Europae Archaeologiae Consilium

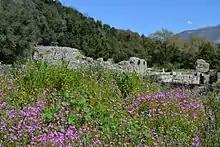
Theatre in Butrint (Albania), Setting for the 2013 General Assembly

The forerunner of the EAC was an expert committee charged by the Council of Europe with developing the European Convention on the Protection of the Archaeological Heritage (1992). After the convention was ratified, the committee continued its work, e. g. in the Council of Europe's "Bronze Age Campaign" and in regular meetings at the annual conference of the European Association of Archaeologists. The personal network resulting from these years of international cooperation led to the foundation of an association to support further projects such as the European Landscape Convention (or Florence Convention). The inaugural meeting of the EAC took place at the Council of Europe in Strasbourg on 25 November 1999. The first statutes were published on 24 August 2000 as an annex to the Belgian Official Journal. Since then the statutes have changed several times. The latest changes were adopted at the General Assembly in Paris in 2012 and were published as an annex to the Belgian Official Journal on 13 March 2013. The organization was based first in Brussels but moved to Namur in 2011.